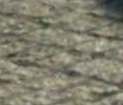
Surface type: sett